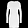
Label: Dress